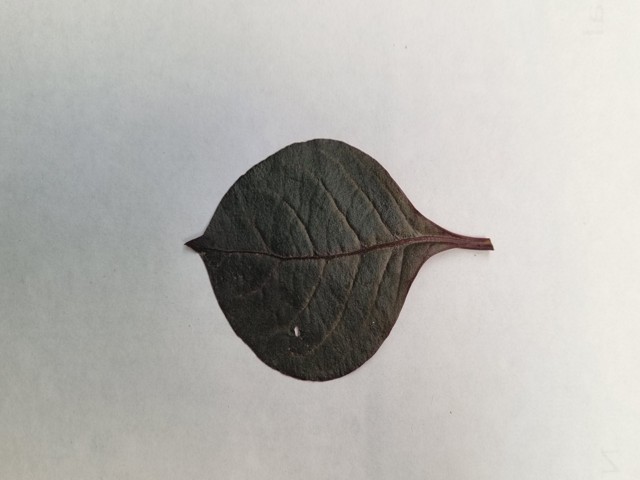
Plant: kalochitra